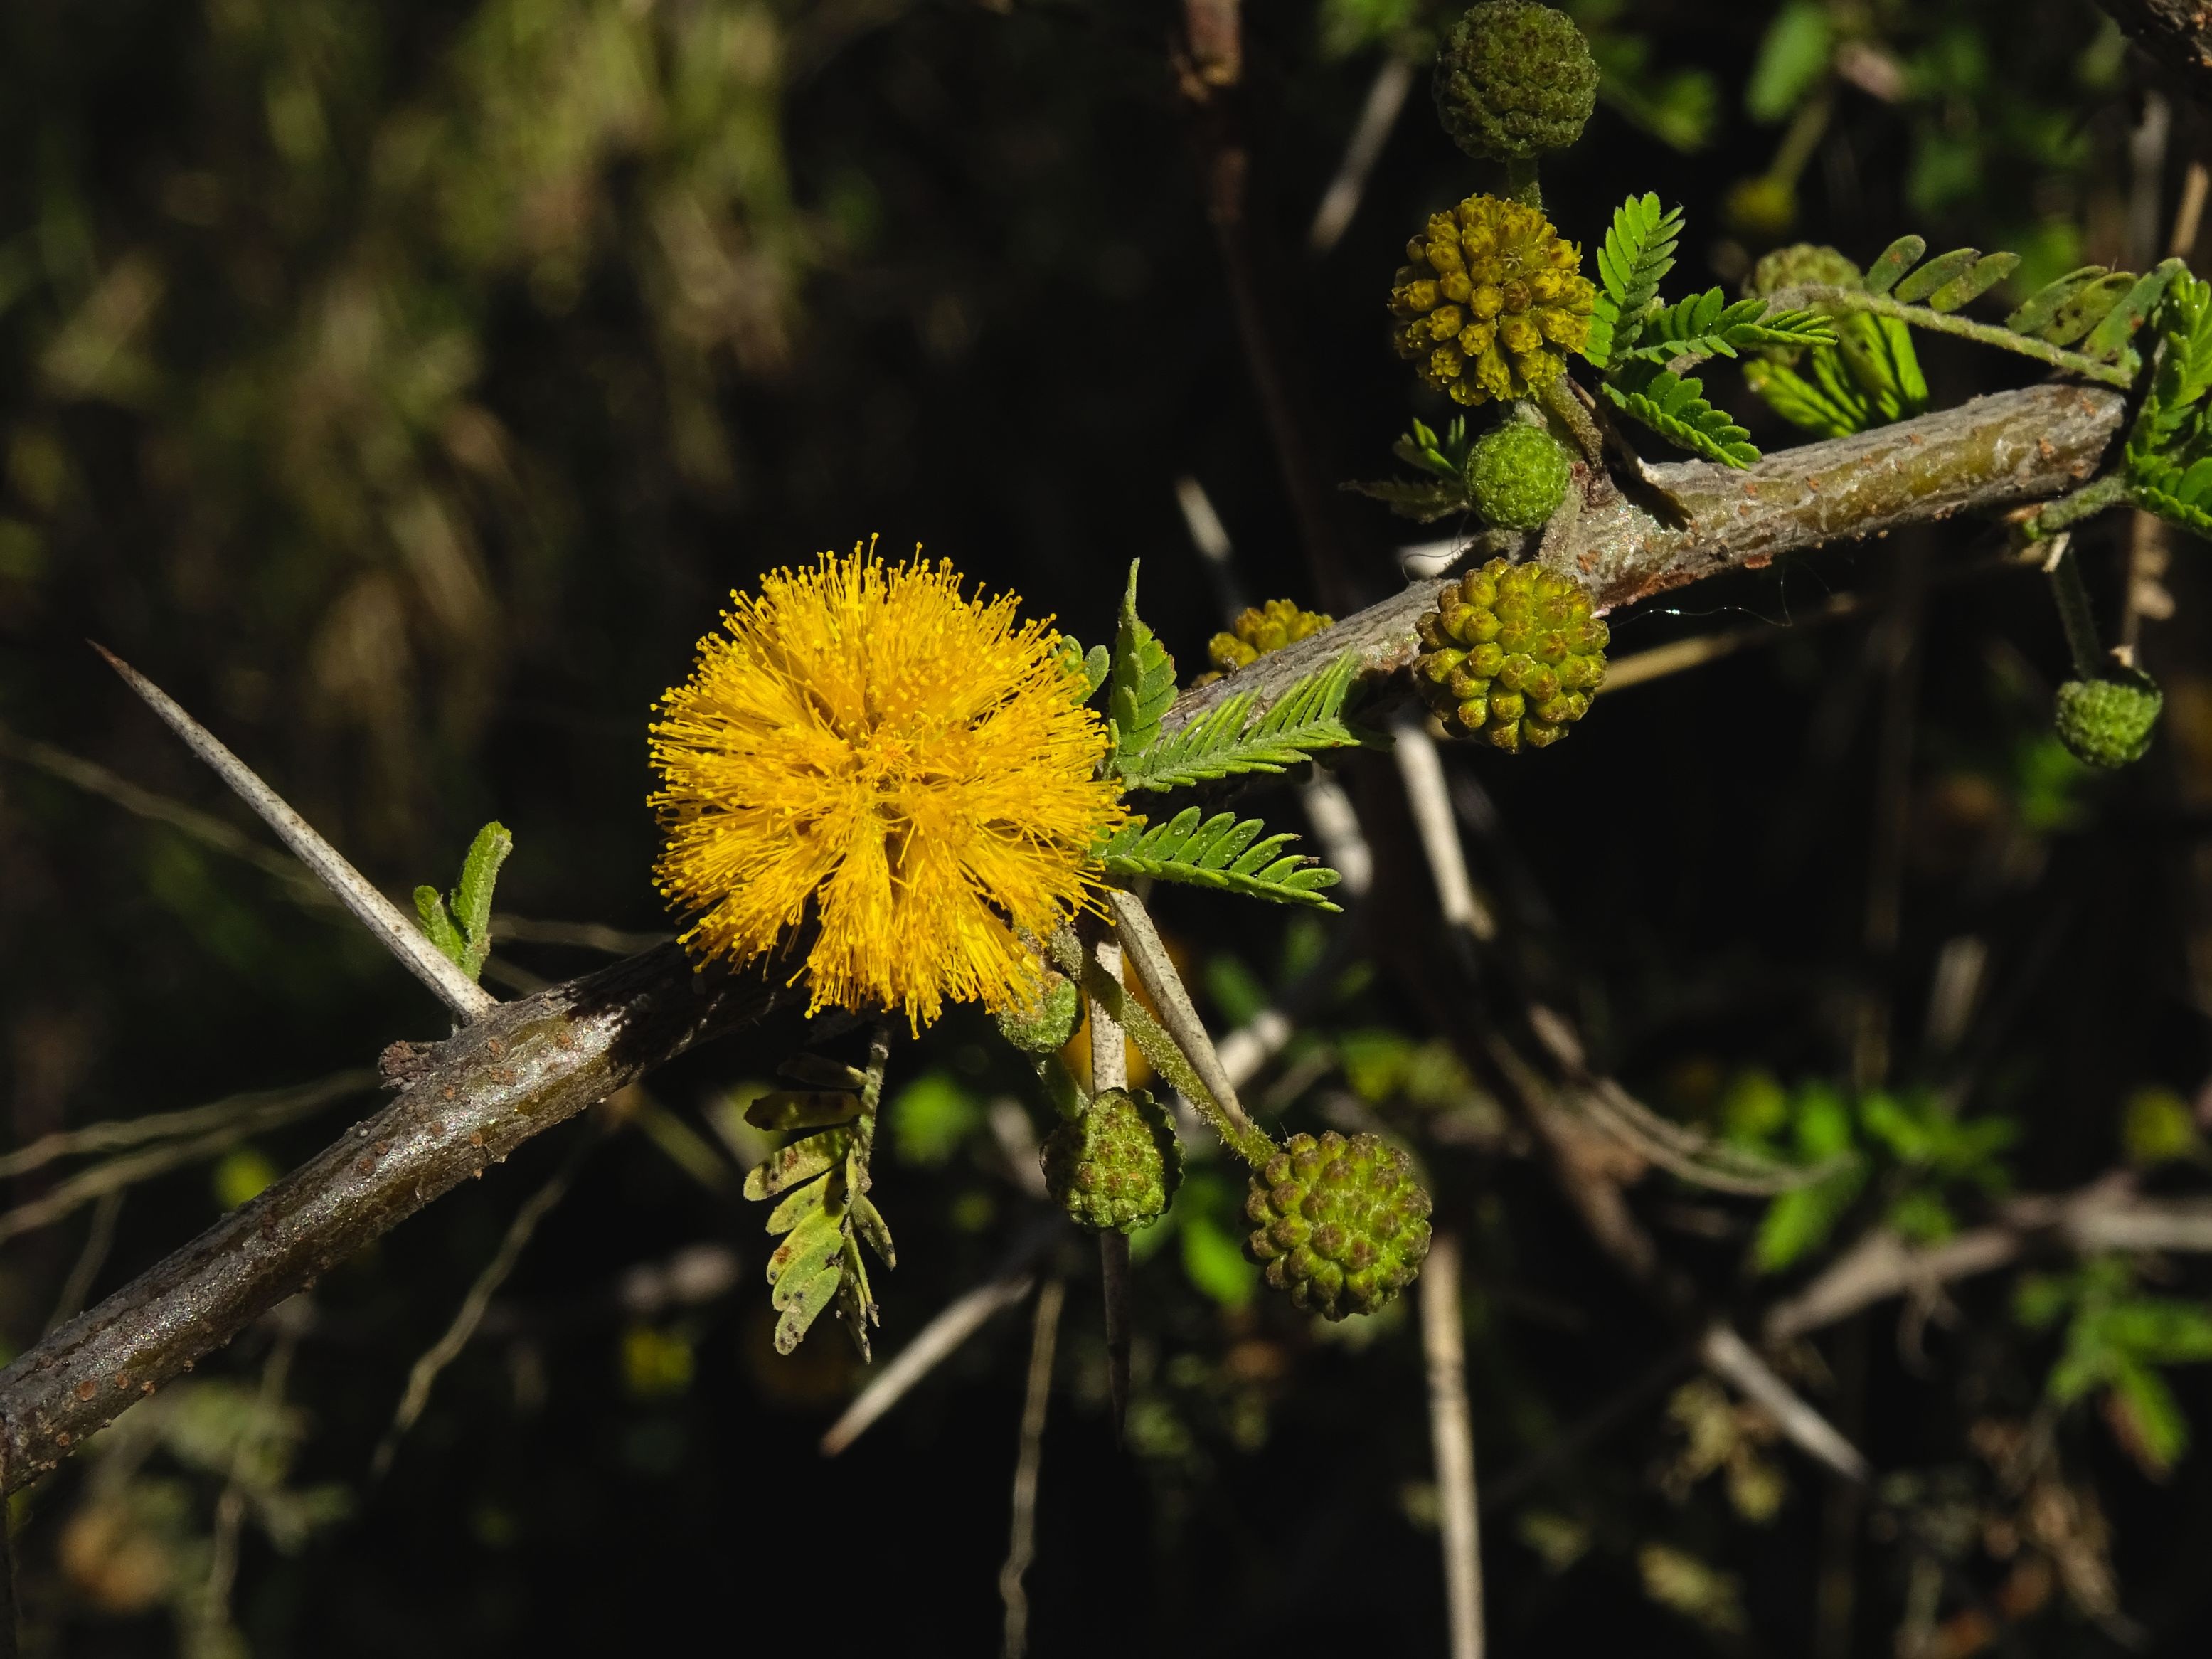
nature, branch, blossom, plant, leaf, flower, bloom, wildlife, spring, green, autumn, botany, yellow, flora, fauna, yellow flower, wildflower, shrub, acacia, spur, macro photography, beautiful flower, flowering plant, daisy family, land plant, thorns spines and prickles, sweet acacia, sponge tree, antilles acacia